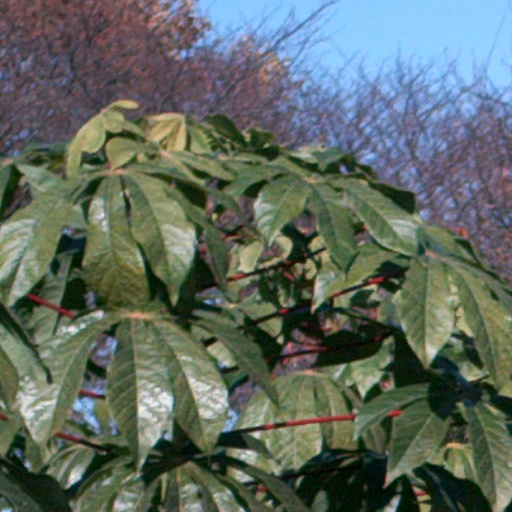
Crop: cassava